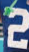
Number: 2